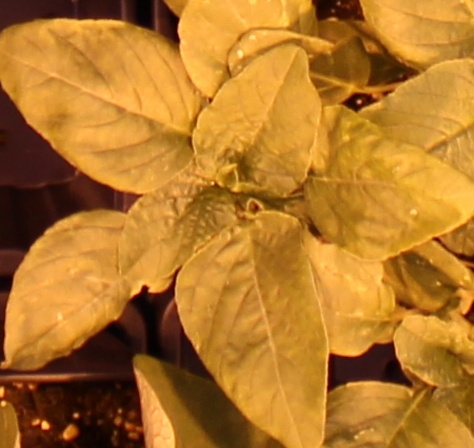
Label: Redroot Pigweed